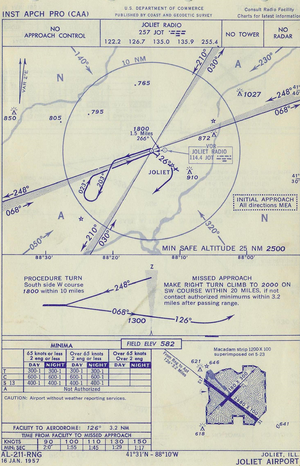
Les règles de vol aux instruments définissent un régime de vol où la prévention des collisions repose sur le contrôle de la circulation aérienne et le respect de trajectoires spécifiques. Elles font partie des règles de l'air définies par l'OACI. Le pilote, à l'aide d'indications données par des instruments de bord et des directives reçues des contrôleurs aériens, doit :